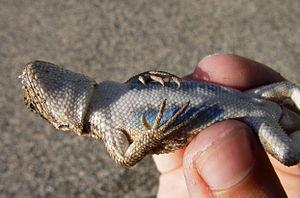
Sceloporus graciosus, le Lézard de Sagebrush, est une espèce de sauriens de la famille des Phrynosomatidae.